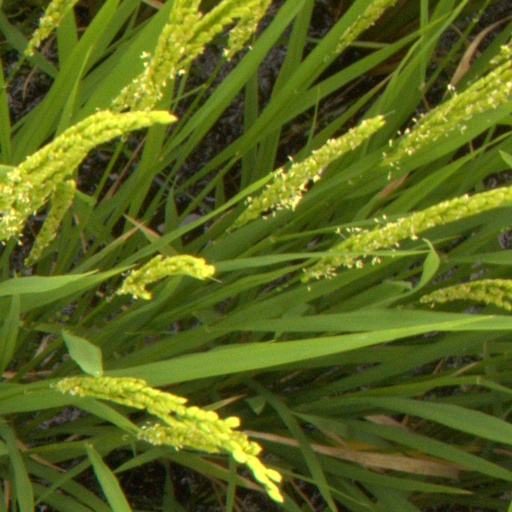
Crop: rice